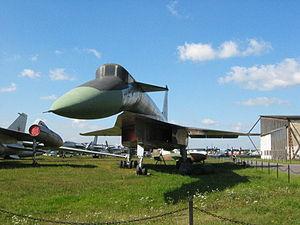
Le bombardement stratégique a pour objet d'attaquer les structures militaires d'un ennemi, son complexe militaro-industriel et son économie en détruisant ses mines, ses usines, ses infrastructures. En détruisant ses villes et ses réseaux d'approvisionnement en vivres, il vise aussi à saper le moral de la population. Il se distingue ainsi du bombardement tactique pratiqué sur le champ de bataille et qui sert à appuyer ou couvrir un mouvement de troupes ou à détruire ou immobiliser les troupes adverses.
Le Soukhoï T-4, ou « Article 100 », ou « Sotka » était un projet soviétique d'avion à haute vitesse, de reconnaissance, de lutte anti-navire et de bombardement stratégique qui n'a pas dépassé l'état de prototype. Il est aussi appelé quelquefois Su-100, abréviation qui désigne aussi le char d’assaut soviétique SU-100 de la Seconde Guerre mondiale.